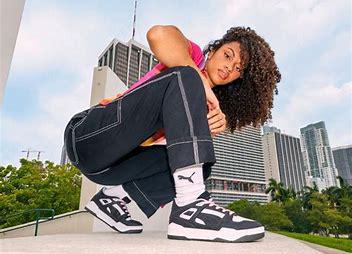
Brand: Puma
Model: Slipstream